Radio

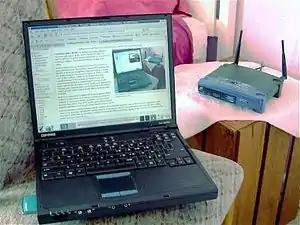
A laptop (with Wi-Fi module) and a typical home wireless router "(on the right)" connecting it to the Internet. The laptop shows its own photo

Wireless LAN ("wireless local area network" or "Wi-Fi") – based on the IEEE 802.11 standards, these are the most widely used computer networks, used to implement local area networks without cables, linking computers, laptops, cell phones, video game consoles, smart TVs and printers in a home or office together, and to a wireless router connecting them to the Internet with a wire or cable connection. Wireless routers in public places like libraries, hotels and coffee shops create wireless access points (hotspots) to allow the public to access the Internet with portable devices like smartphones, tablets or laptops. Each device exchanges data using a wireless modem (wireless network interface controller), an automated microwave transmitter and receiver with an omnidirectional antenna that works in the background, exchanging data packets with the router. Wi-Fi uses channels in the 2.4 GHz and 5 GHz ISM bands with OFDM (orthogonal frequency-division multiplexing) modulation to transmit data at high rates. The transmitters in Wi-Fi modems are limited to a radiated power of 200 mW to 1 watt, depending on country. They have a maximum indoor range of about on 2.4 GHz and on 5 GHz.